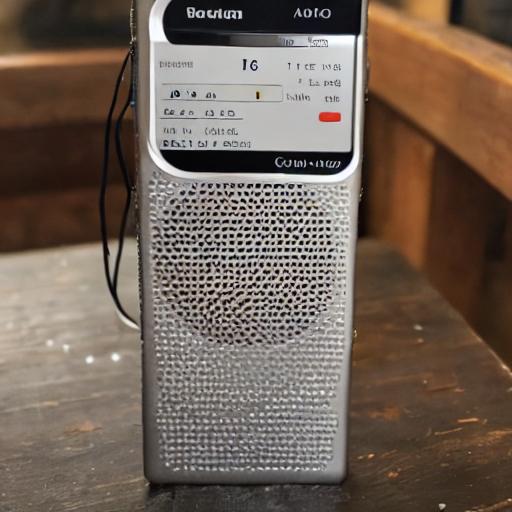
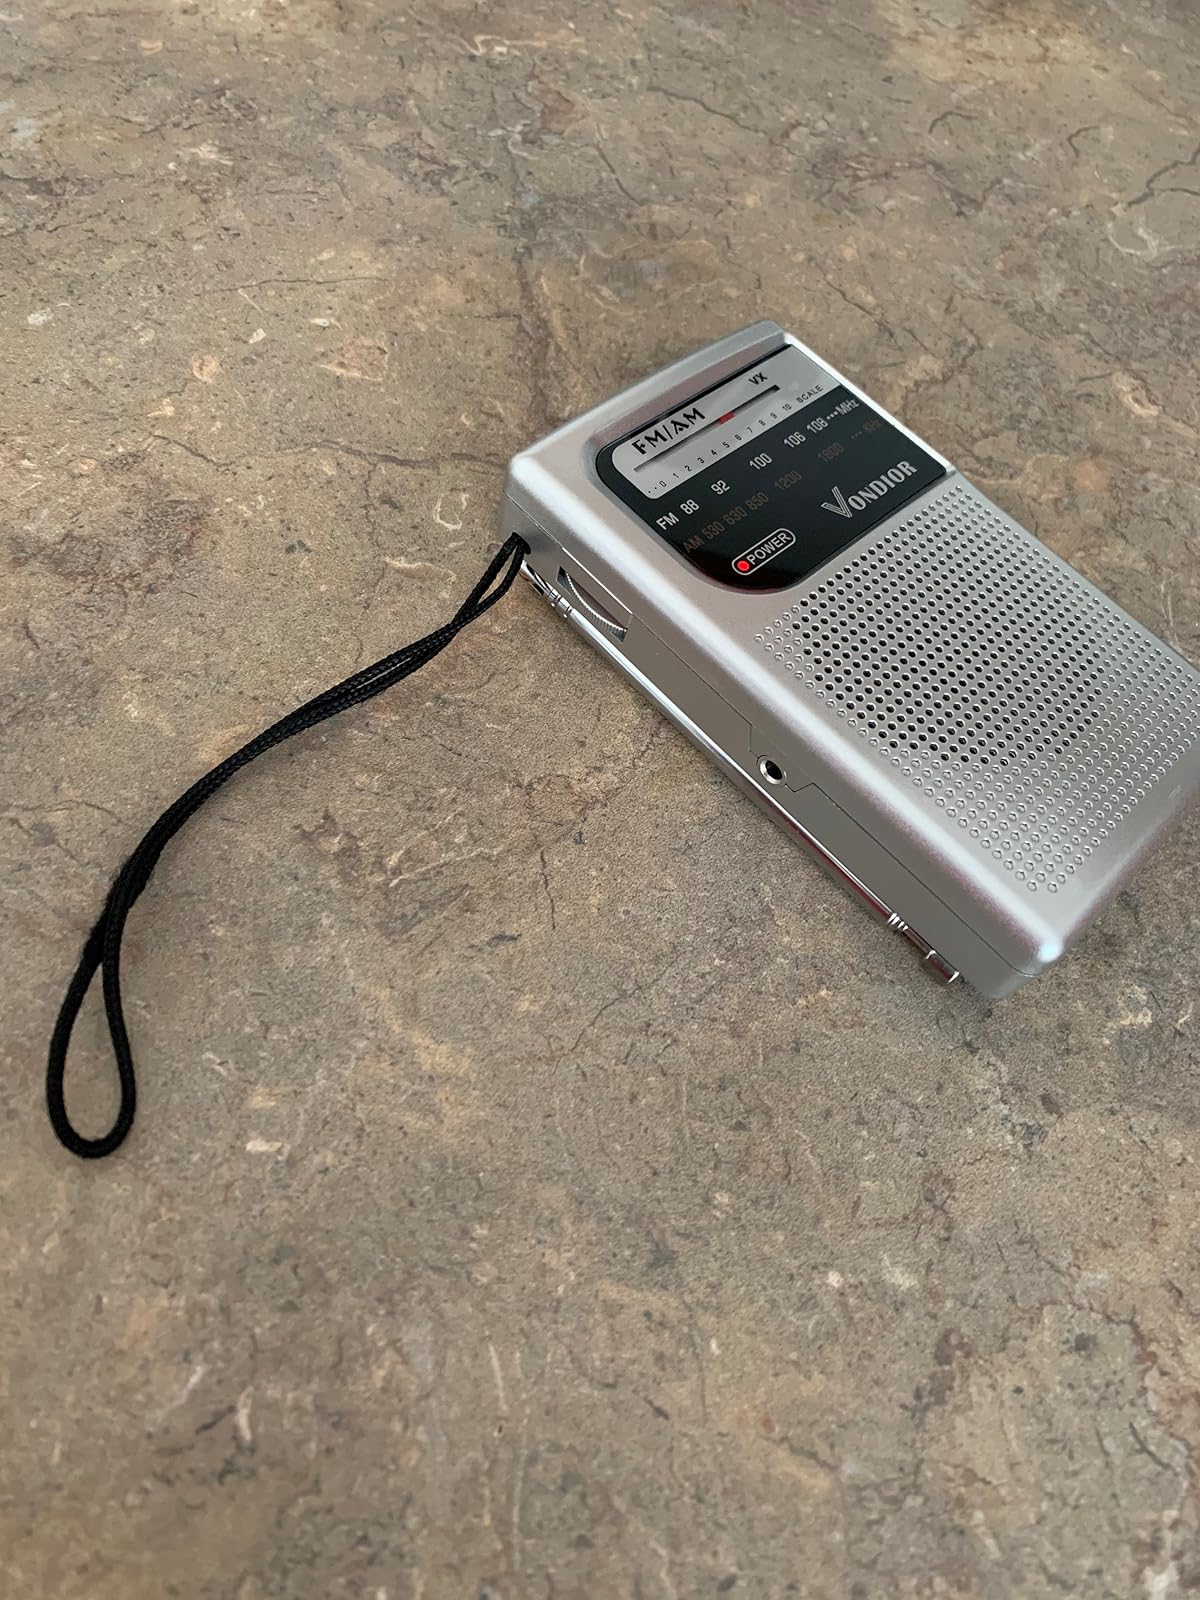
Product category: radio
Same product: no